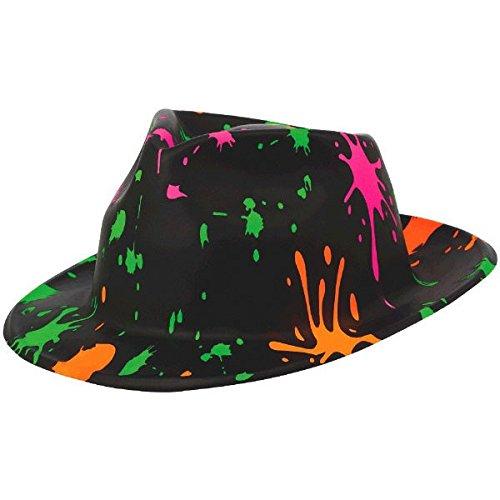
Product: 80's Party Fedora, Paint Splatter
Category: Toys & Games | Dress Up & Pretend Play | Hats
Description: Perfect favor or addition to your costume or photo booth props.
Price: $5.77
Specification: ProductDimensions:4.9x10.1x11.8inches|ItemWeight:0.64ounces|ShippingWeight:2.4ounces(Viewshippingratesandpolicies)|DomesticShipping:ItemcanbeshippedwithinU.S.|InternationalShipping:Thisitemisnoteligibleforinternationalshipping.LearnMore|ASIN:B00DT574WK|Itemmodelnumber:250265|Manufacturerrecommendedage:4-12years